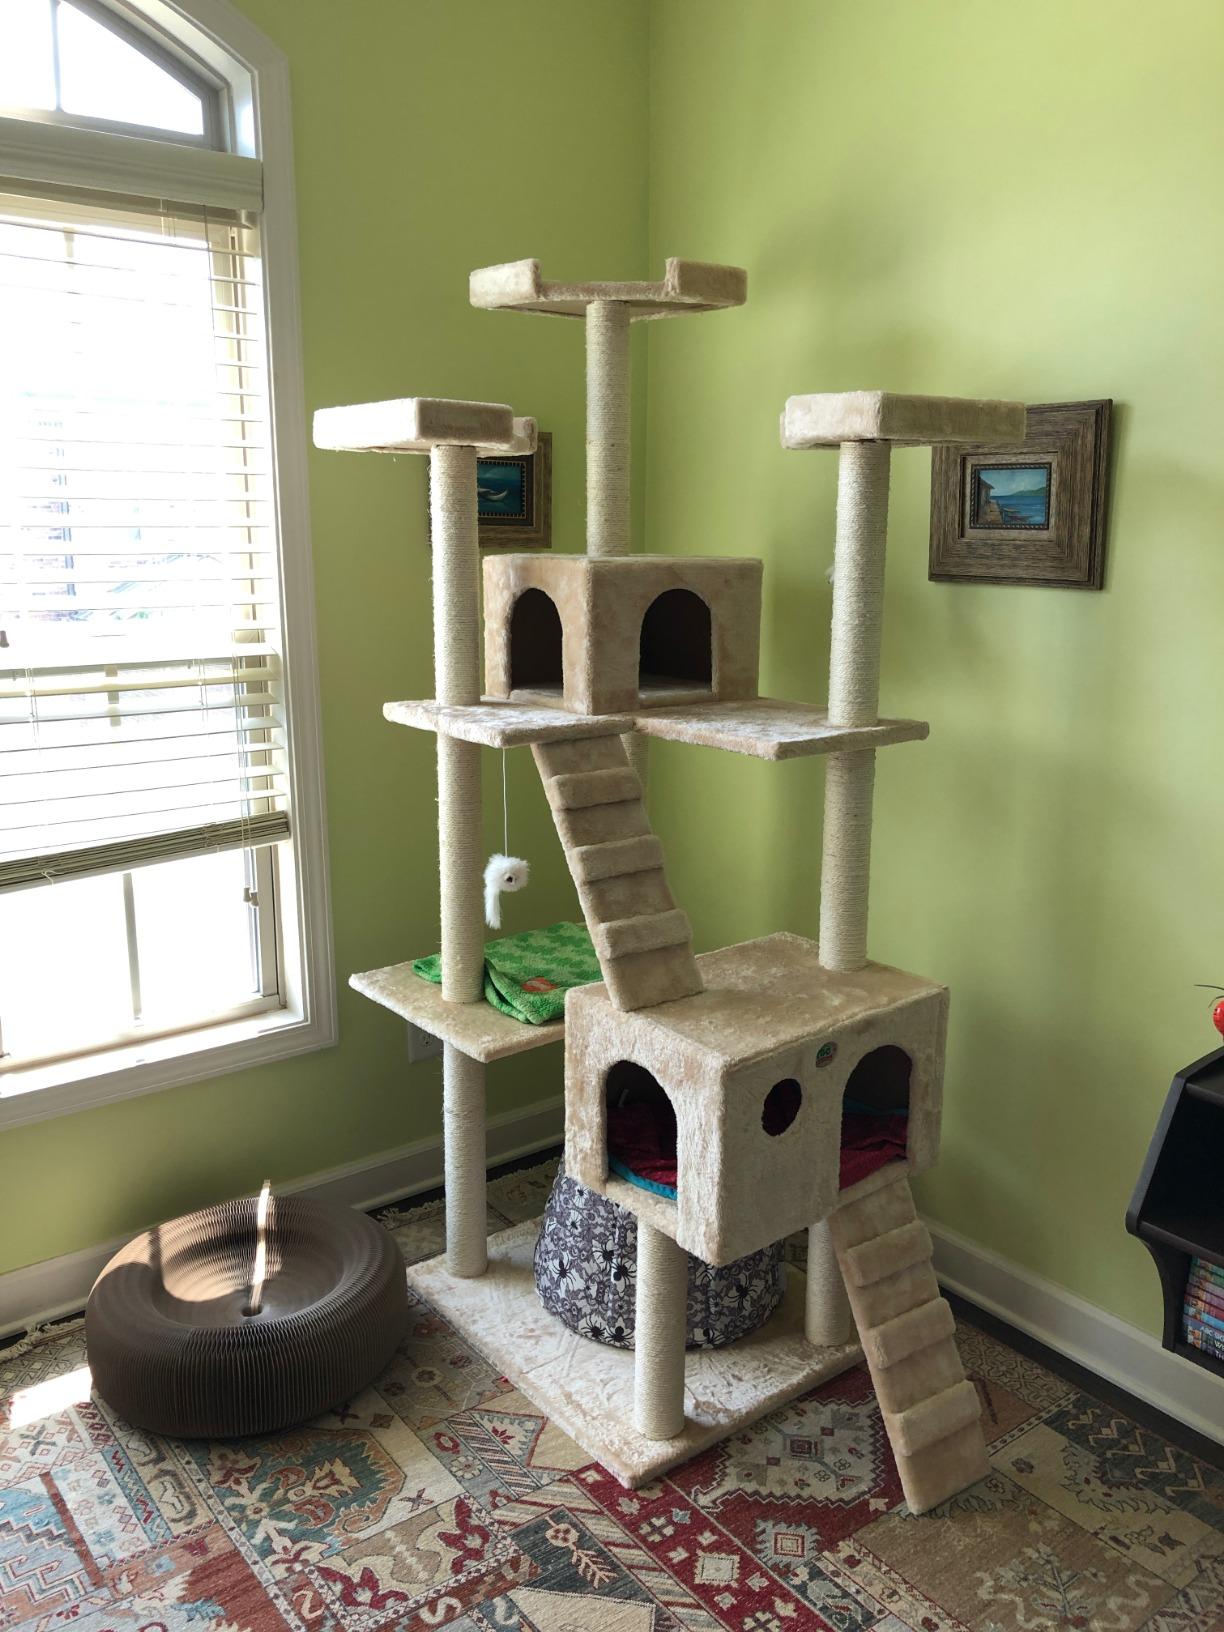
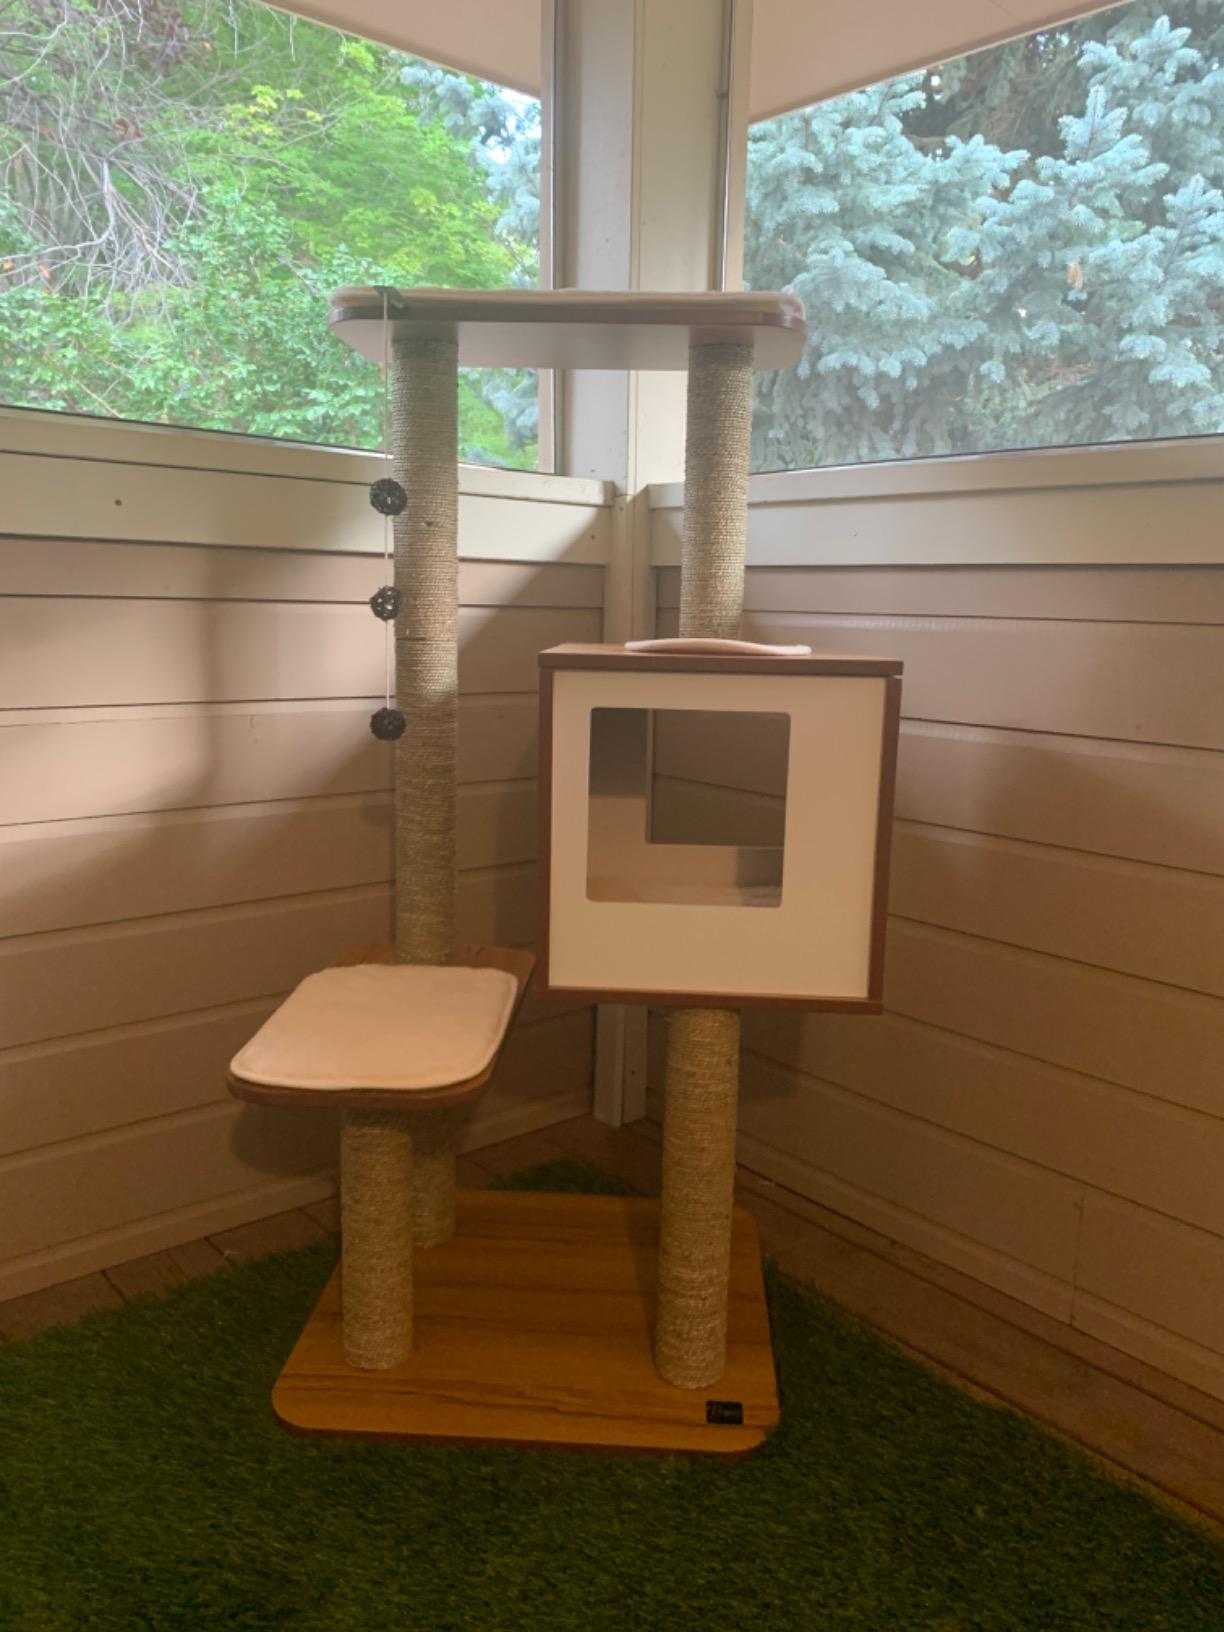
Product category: items_cat tree
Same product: no